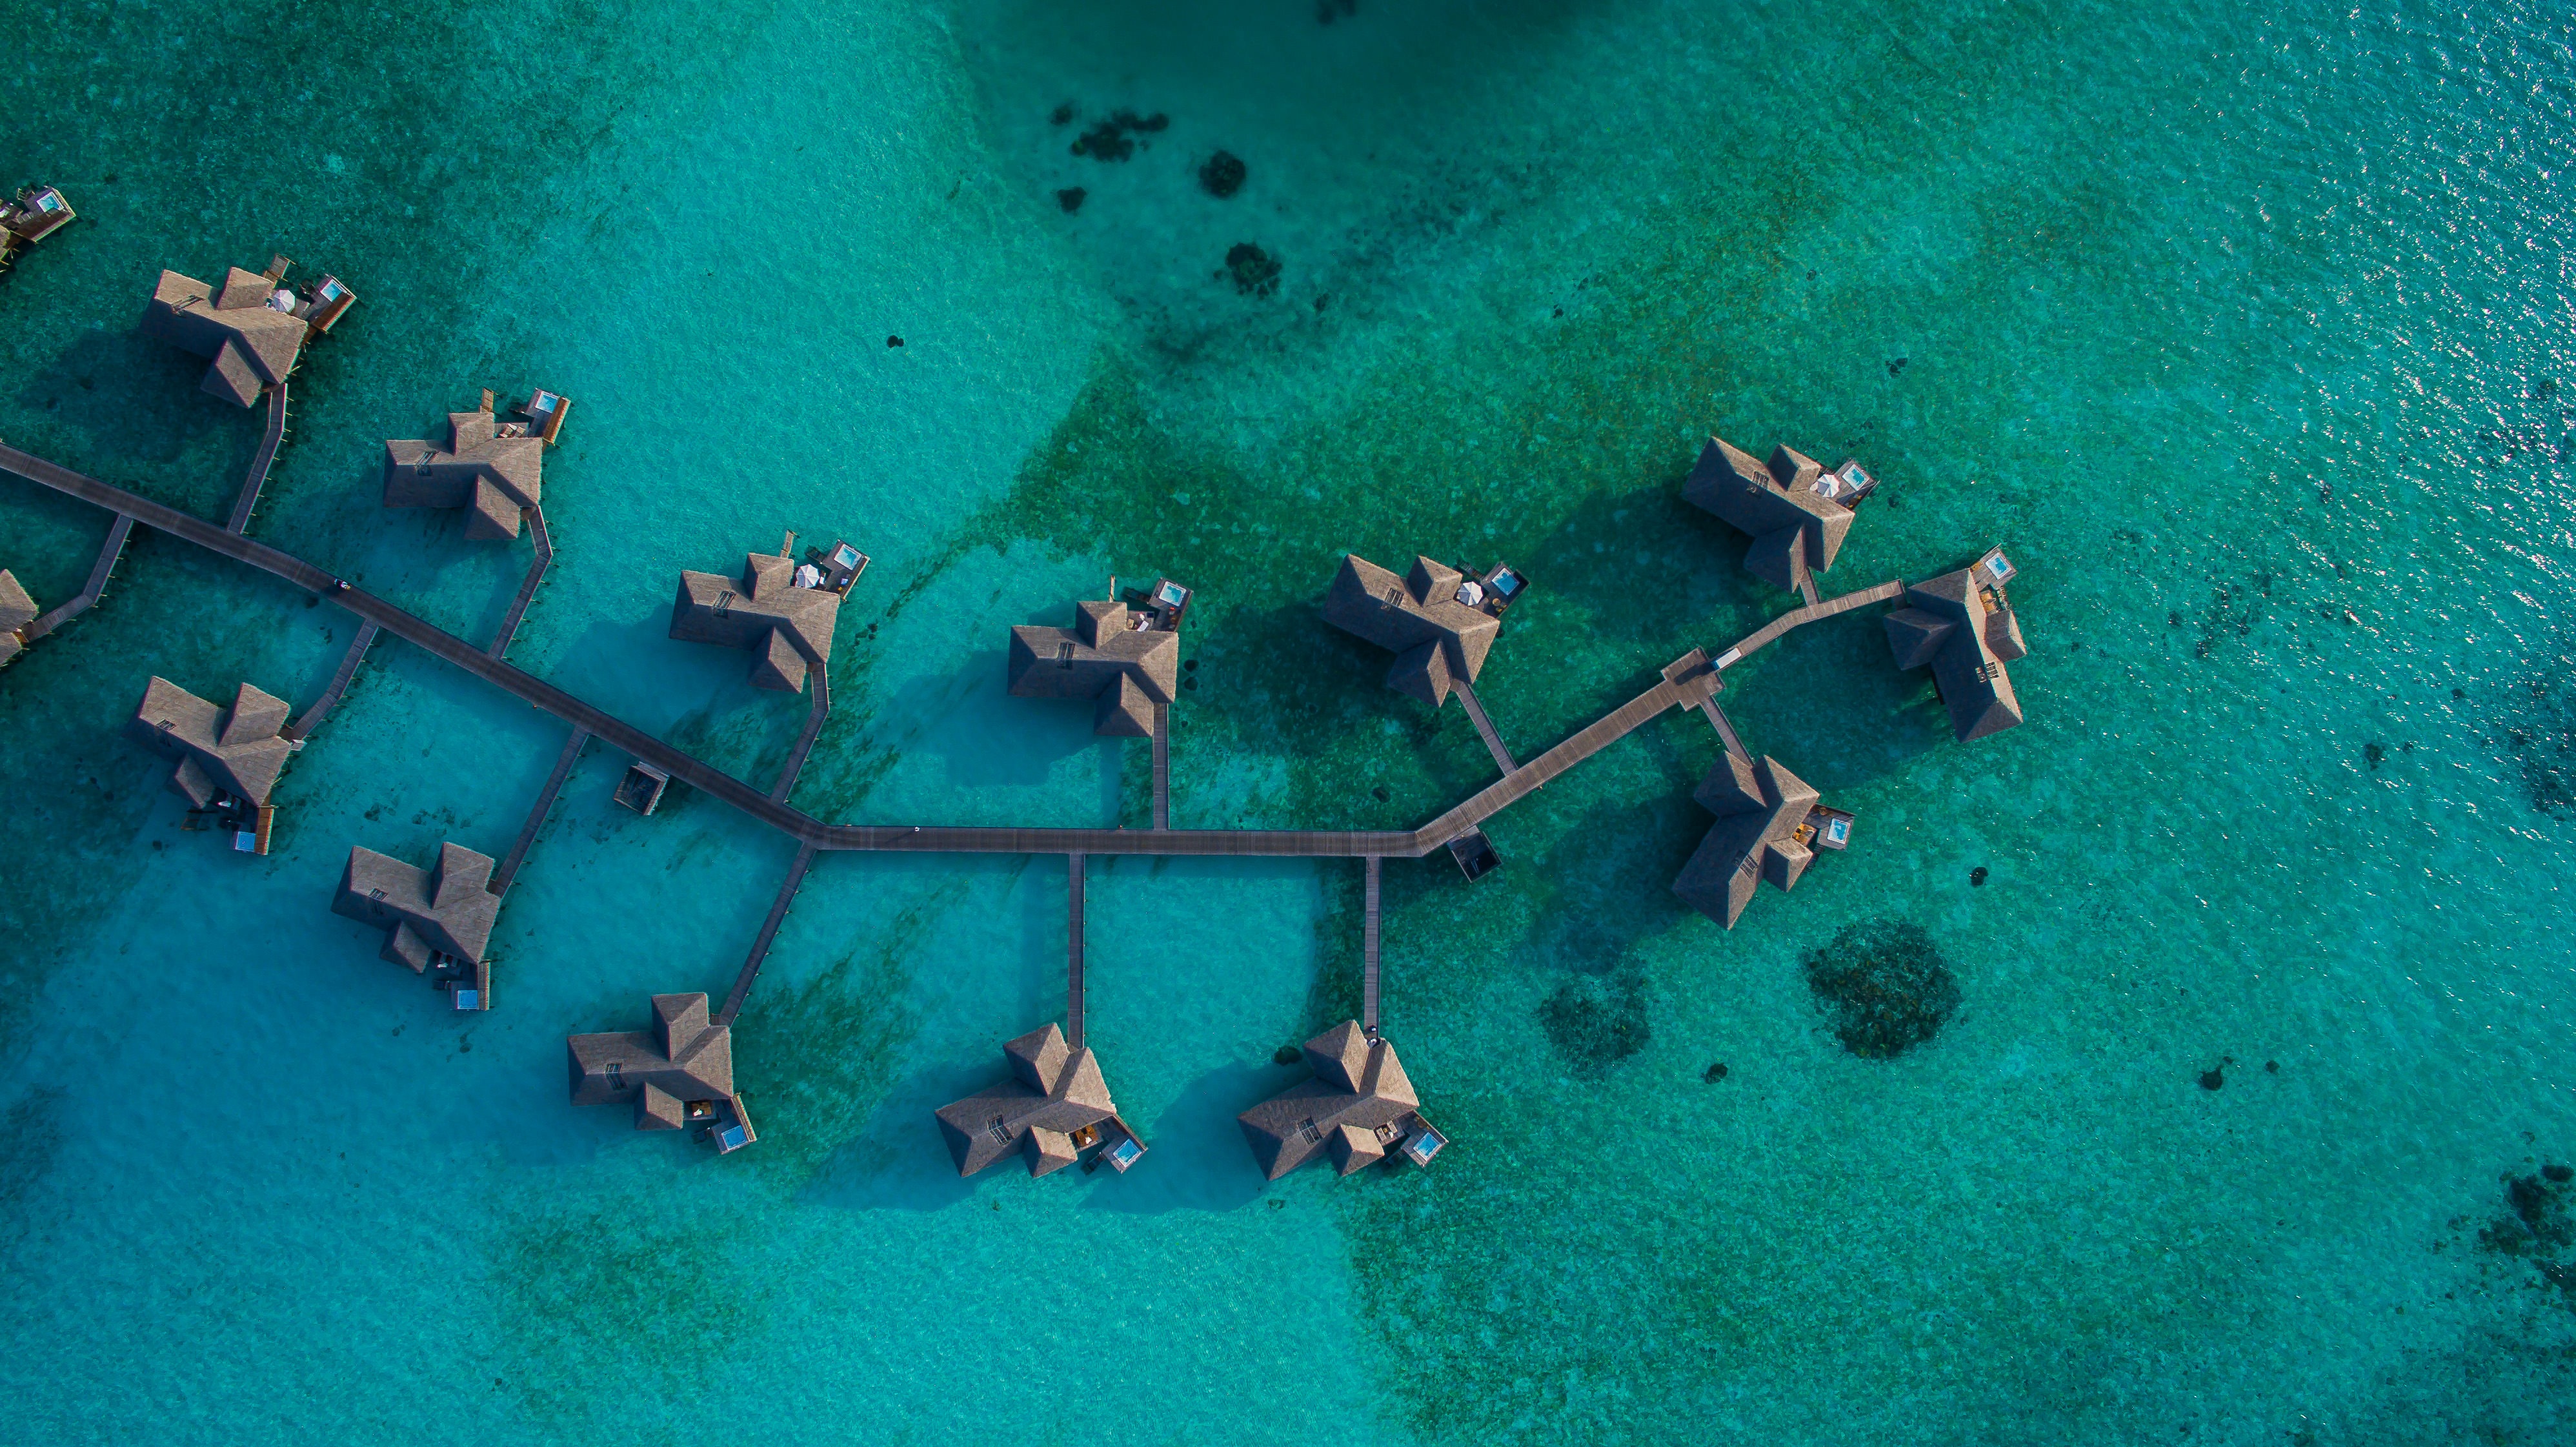
beach, sea, water, ocean, vacation, travel, diving, underwater, green, biology, blue, coral, reef, marine biology